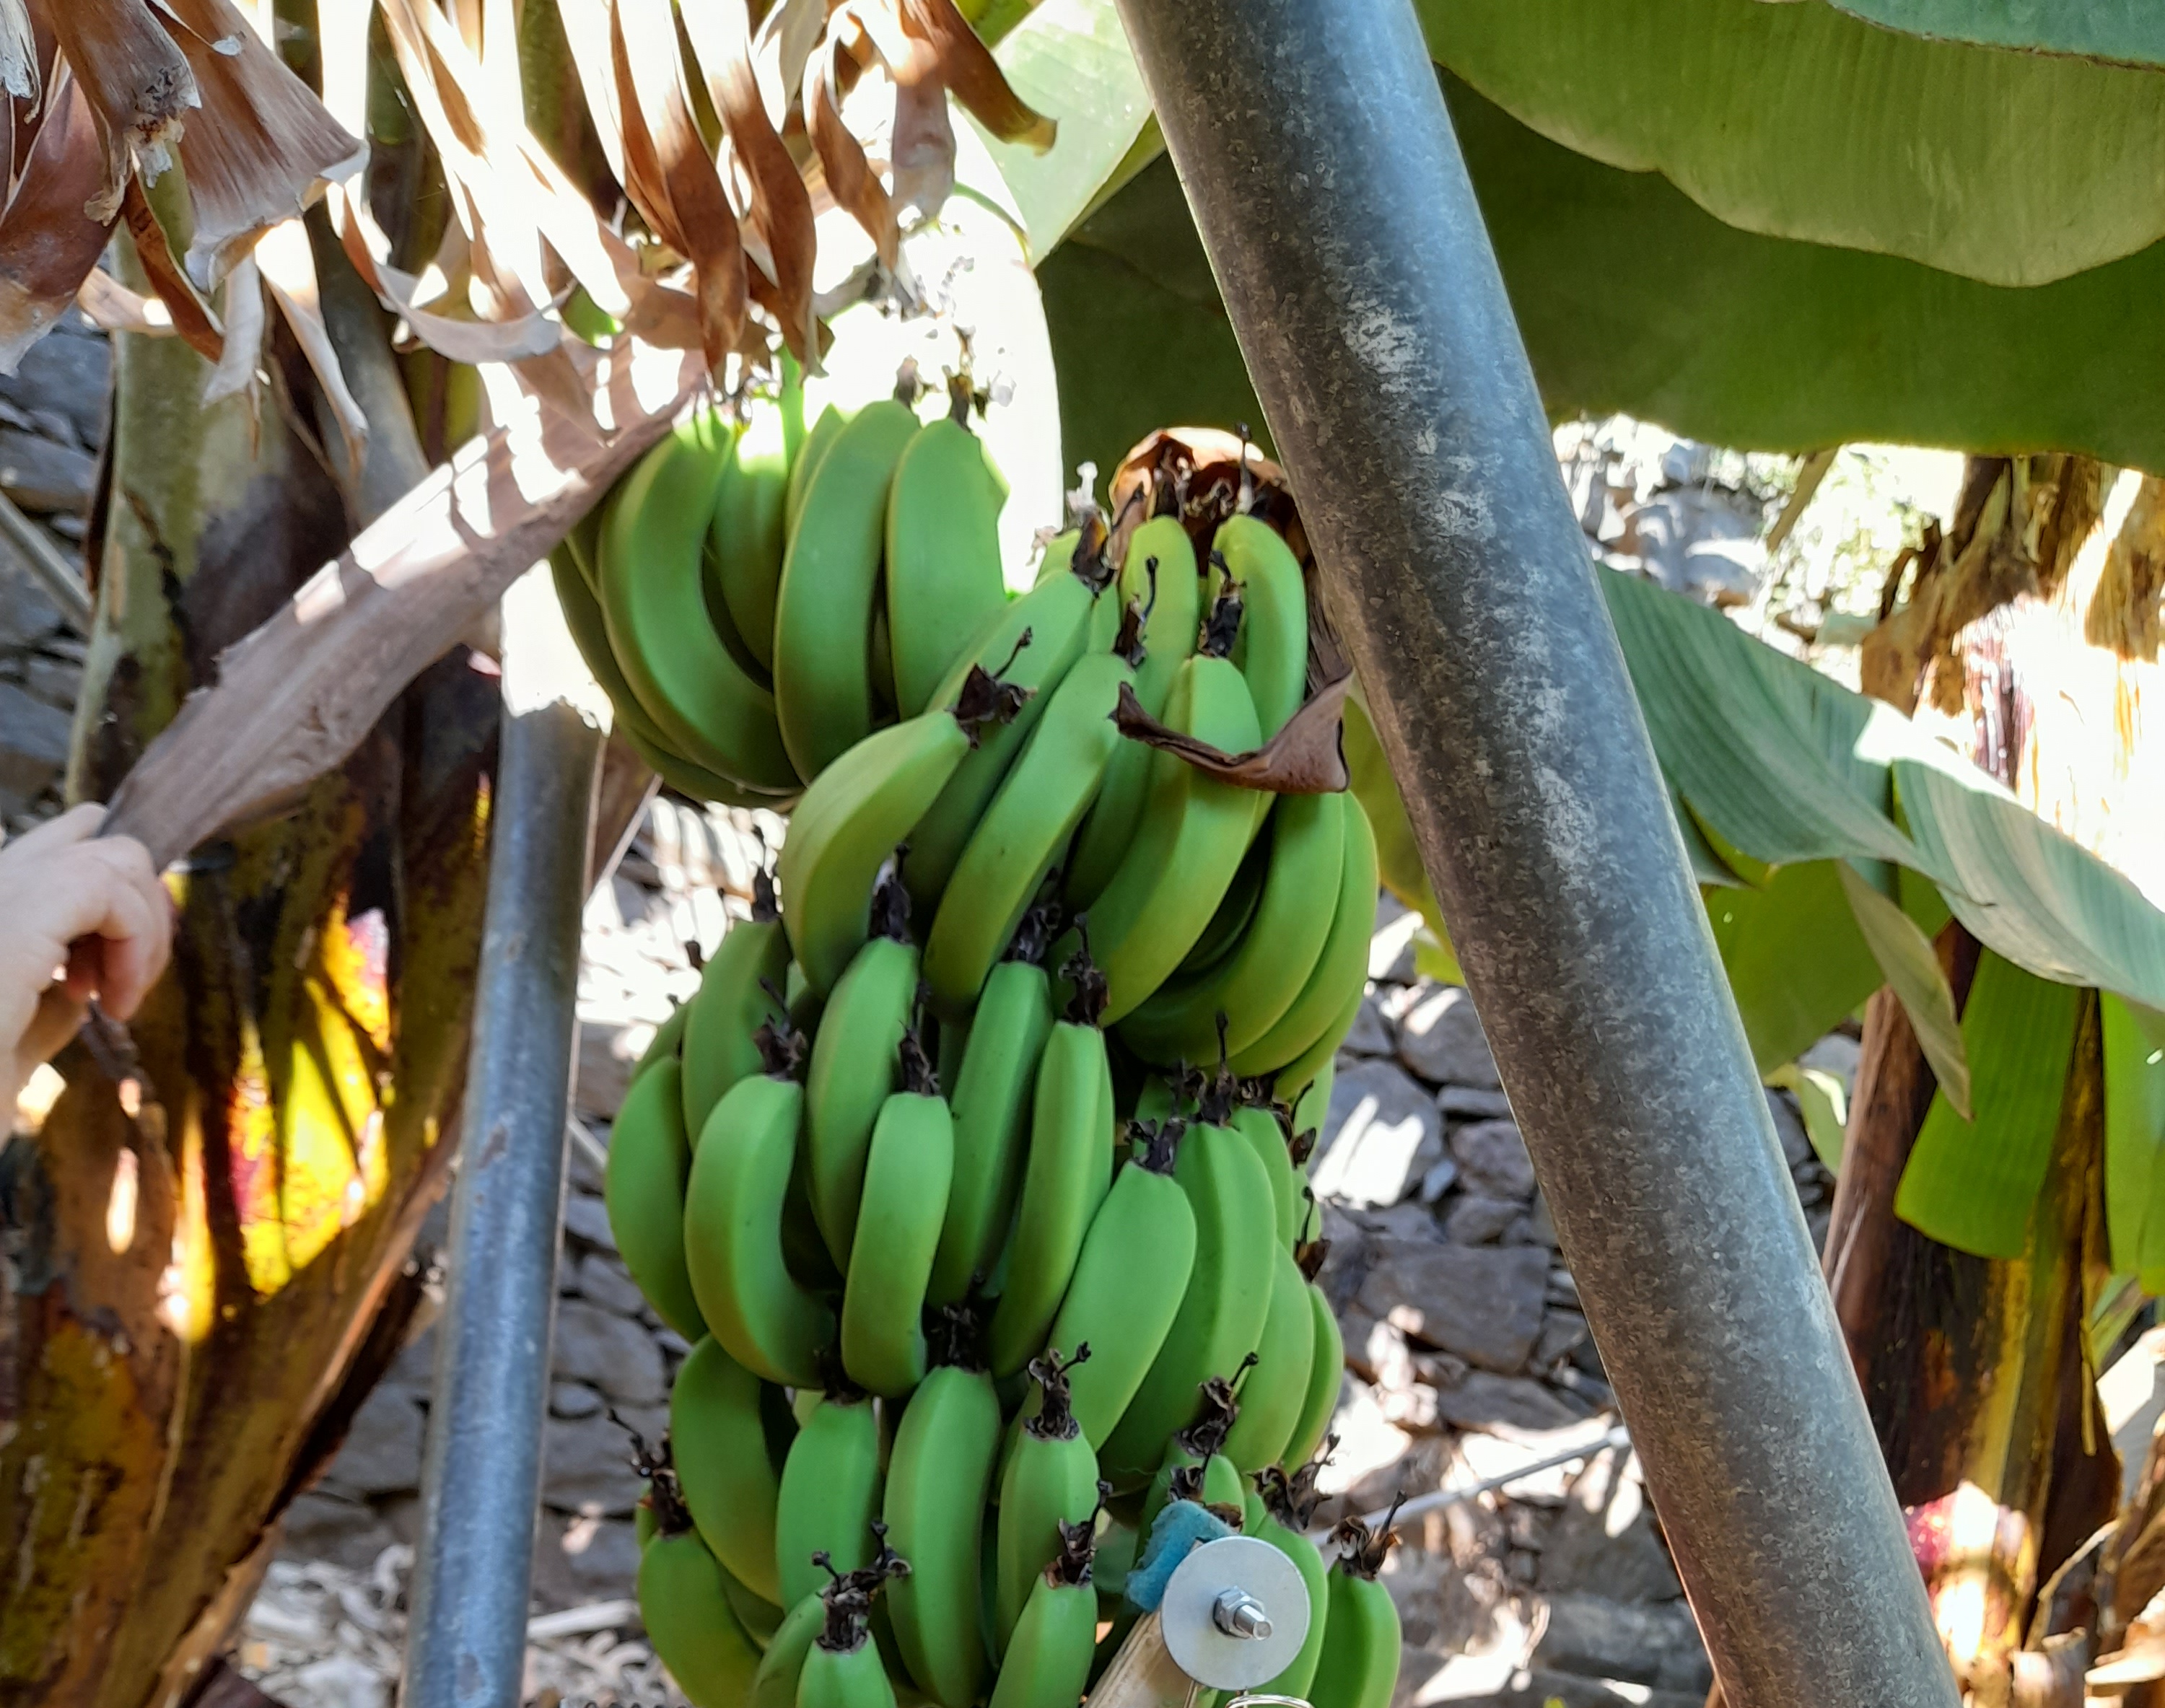
Label: Keep